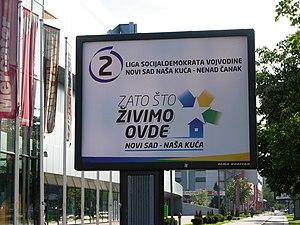
La Ligue des sociaux-démocrates de Voïvodine est un parti politique social-démocrate de Serbie fondé en 1990. Il a son siège à Novi Sad et est présidé par Nenad Čanak.